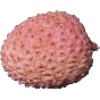
Label: Lychee 1